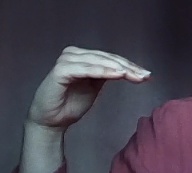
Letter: haa